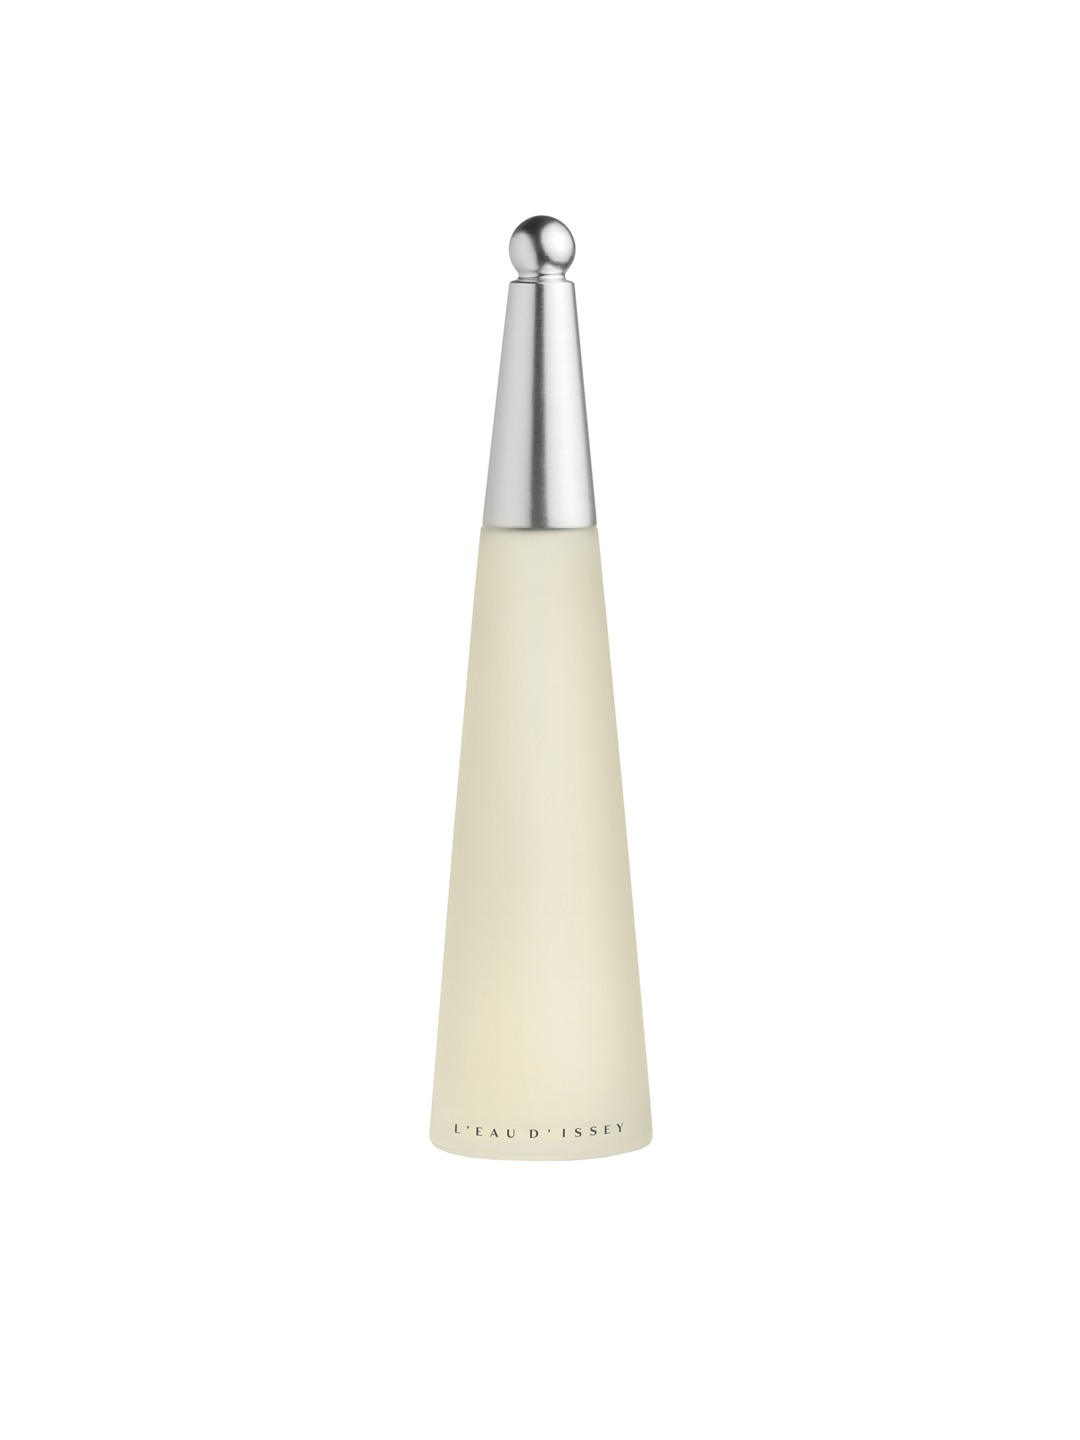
NA
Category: Personal Care / Fragrance / Perfume and Body Mist
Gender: Women
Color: NA
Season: Spring 2017
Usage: NA